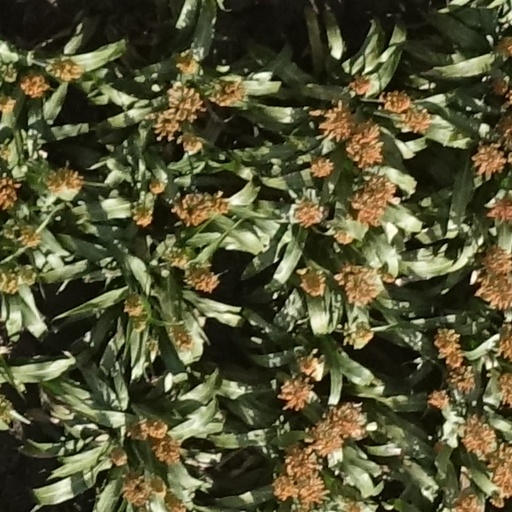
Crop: sorghum